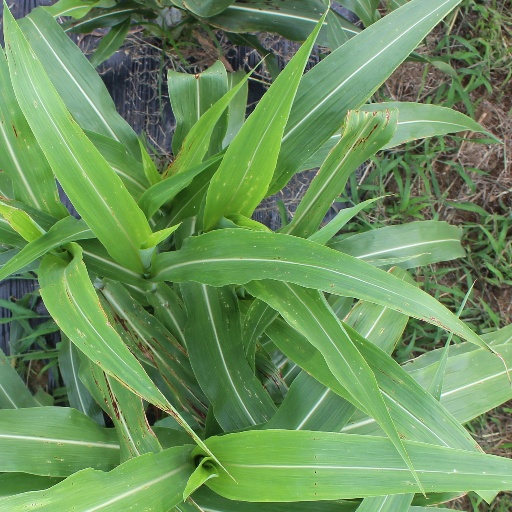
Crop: sorghum